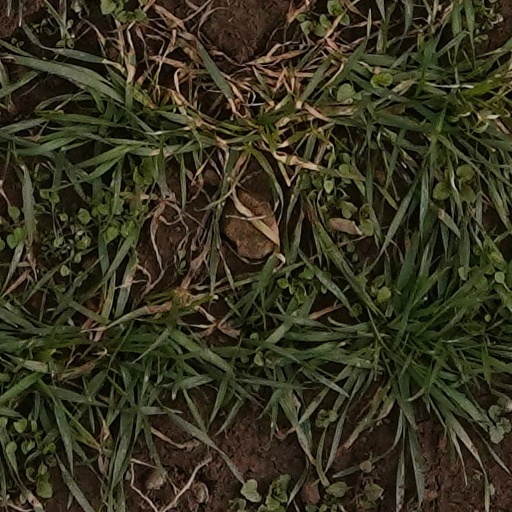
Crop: wheat